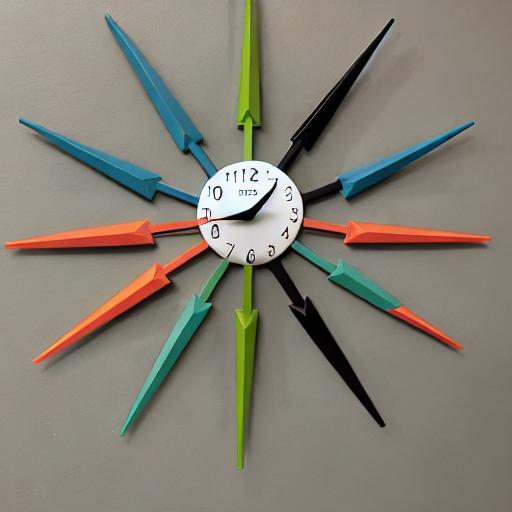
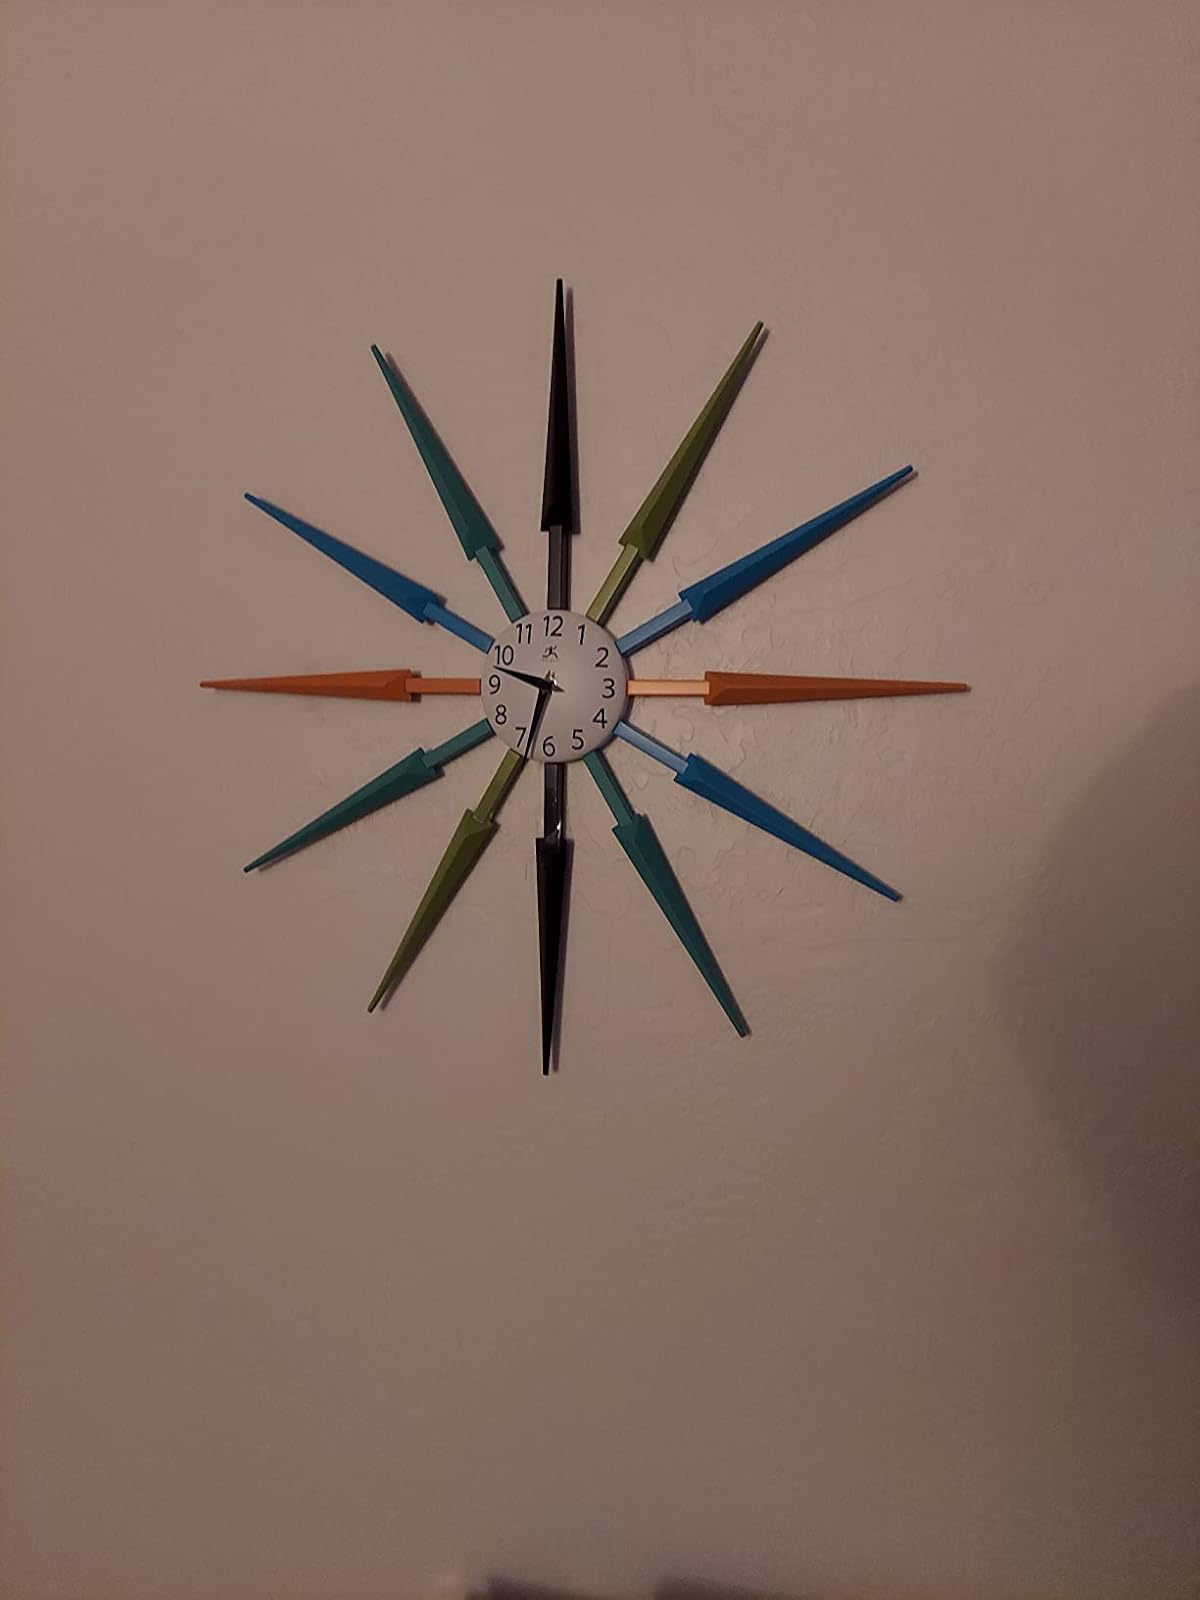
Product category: clock
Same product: no